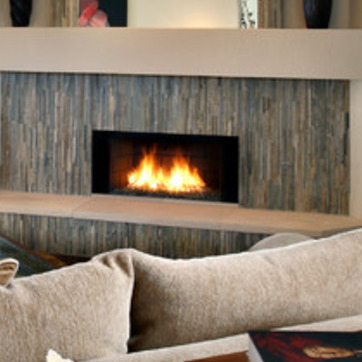
Material: other